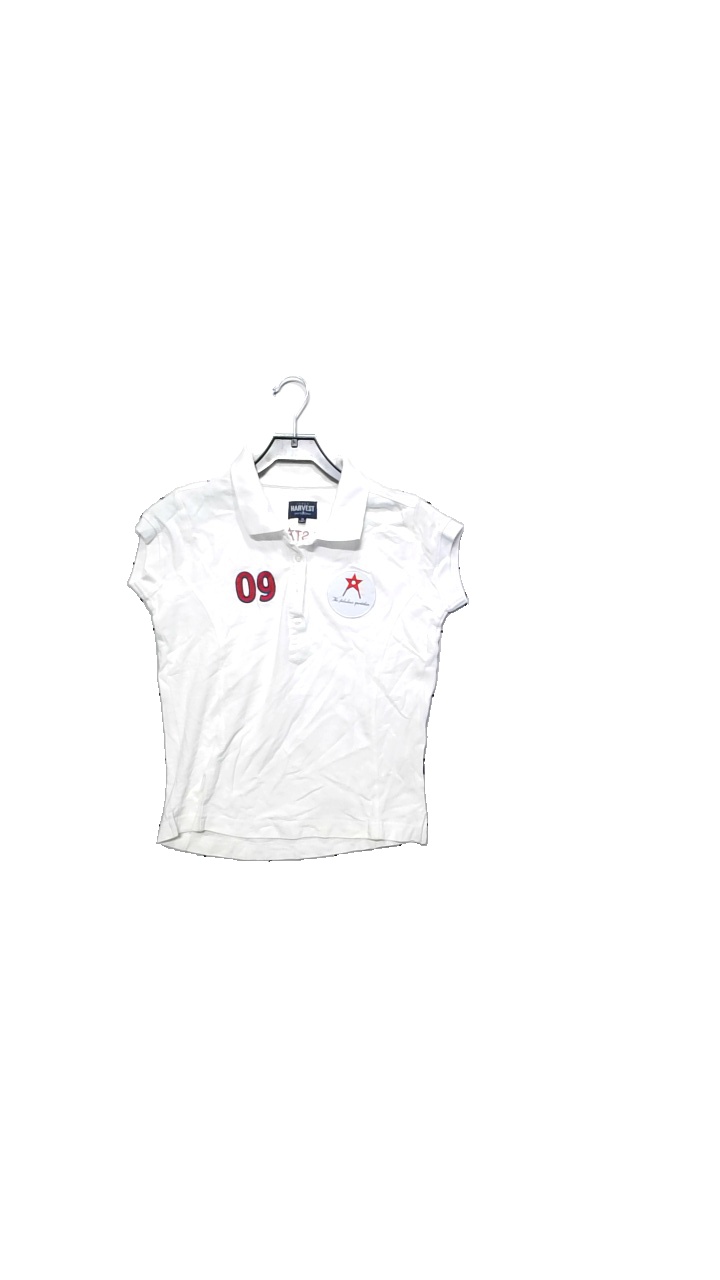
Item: Top (Ladies)
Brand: Harvest
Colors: White, Multicolor
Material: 100% cotton
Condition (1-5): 4
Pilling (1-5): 3
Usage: Reuse
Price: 50-100